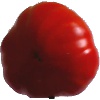
Label: Tomato 3